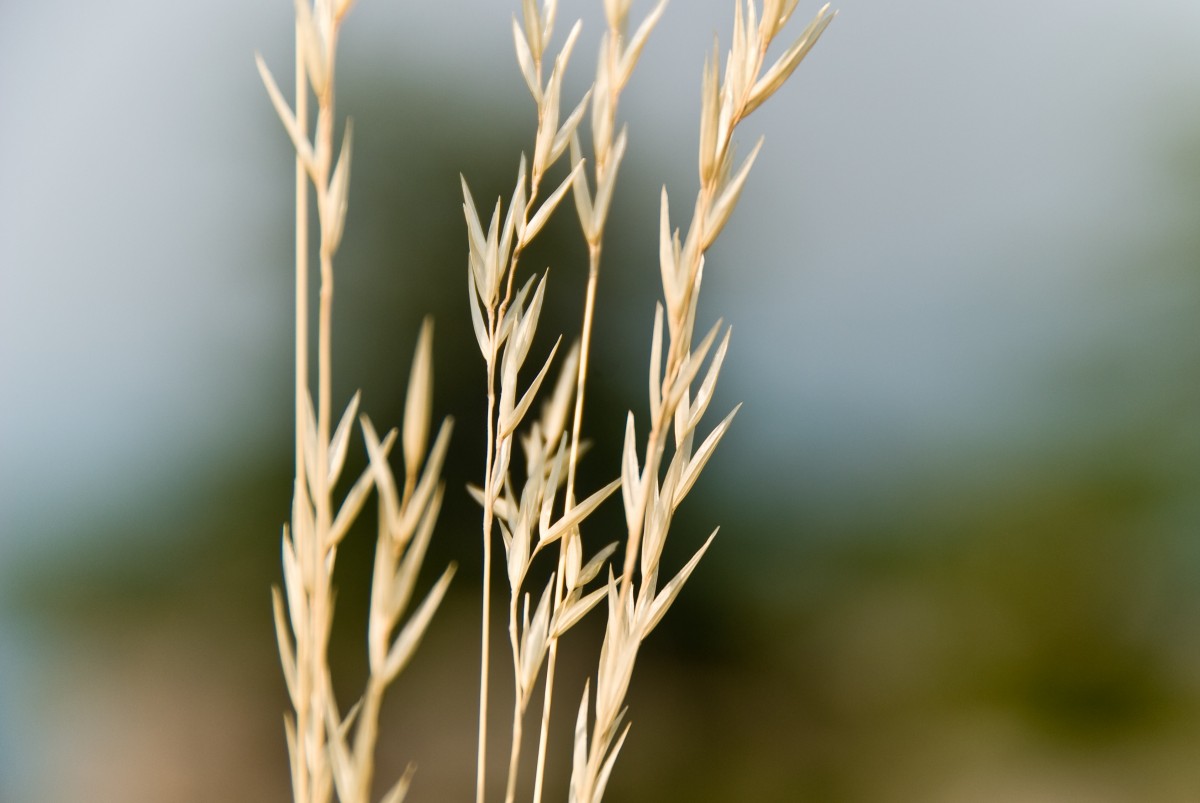
Tags: branch, light, field, wheat, sunlight, leaf, flower, green, botany, flora, twig, close up, macro photography, flowering plant, grass family, plant stem